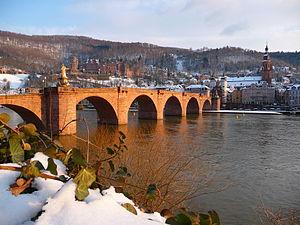
Cette liste de ponts d'Allemagne a pour vocation de présenter une liste des plus célèbres ponts d'Allemagne, tant par leurs caractéristiques dimensionnelles, que par leur intérêt architectural ou historique.